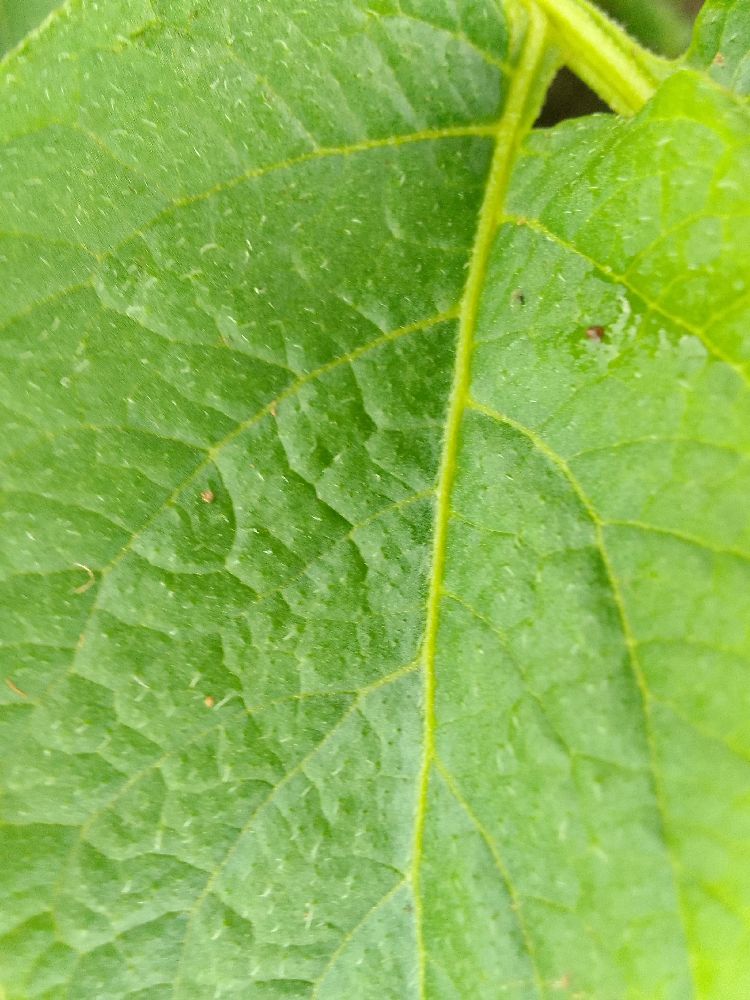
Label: Healthy